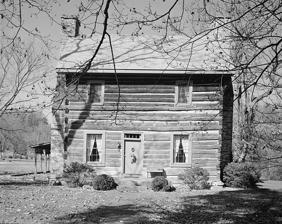
Building: Col. James Graham House
Country: United States of America
Year built: 1770
Historic house in West Virginia, United States United States historic place Col. James Graham House U.S. National Register of Historic Places Southwest front of the house, seen in 1974 Show map of West Virginia Show map of the United States Nearest city Lowell, West Virginia Coordinates 37°39′7″N 80°43′52″W / 37.65194°N 80.73111°W / 37.65194; -80.73111 Area 1 acre (0.40 ha) Built 1770 Architect Graham, Col. James Architectural style Log Cabin NRHP reference No. 76001946 Added to NRHP March 16, 1976 The Col. James Graham House is a historic log cabin located on West Virginia Route 3 in Lowell, West Virginia . It was built in 1770 as a home for Col. James Graham, the first settler of Lowell, and his family. It was later the site of an Indian attack on the Graham family in 1777. The house was added to the National Register of Historic Places on March 16, 1976. The Graham House is the oldest multi-story log cabin in West Virginia. It is currently operating as a museum. History James Graham and his family built the cabin in 1770 after migrating to the area from elsewhere in Virginia. As the Grahams were the first permanent settlers in the region, the Graham House became the first established home in what is now Summers County . The log house, with a 25-by-28-foot (7.6 by 8.5 m) exterior, was significantly larger than other pioneer cabins of the period. The Graham family settled into a life of farming in the home upon its completion. In 1777, Native Americans attacked the Graham House, killing Col. Graham's son John, a neighbor of the Grahams named McDonald, and a young slave boy as well as kidnapping Col. Graham's daughter Elizabeth. The family did not successfully ransom Elizabeth until 1785. The Graham House remained in the Graham family until 1860. After 1860, several other families inhabited the cabin, including Col. Wilson Lively's family and Mr. and Mrs. Lewis E. Barickman. The last residents of the house (from 1976 - 1986) were Eileen and Bill Muhly, Jr. and their six children. The youngest two, twins Mary Elizabeth and James Arthur Bertram were born while the family resided there. The house is currently owned by the Graham House Preservation Society and operated as a museum. Description The Graham House is notable as being a particularly large house compared to other log cabins of the period. The exterior of the house measures 25 feet (7.6 m) by 28 feet (8.5 m), and the cabin consists of two floors and an attic, including a 12-foot (3.7 m) ceiling. The house is built of poplar , walnut , and oak logs, with stones used as additional supports. Large stone chimneys are located at either end of the house. The house was likely built with a single door and no windows, but an additional door and several windows were added at a later date. The first floor consists of a single room, and at one point was split into three rooms; the second floor has three rooms. The house's original outbuildings were eventually replaced by additions on the north side of the house, the latest of which was built in the 1970s and includes bathing and kitchen areas. Graham House in 2017 Museum The Graham House is currently operated as a private museum, with tours given during summer months on weekends. The house is also used as a venue for community events such as dinners, festivals, and reunions. On the same property as the Graham House lies the Saunders One Room School House Museum. The school house, while not an original school building, allows visitors to see an example of a one-room school house. The property also houses a barn which contains many pieces of old farm equipment. References